Conrad Vorstius

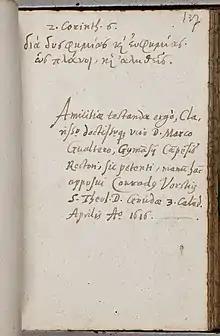
The friendship-book of Marcus Gualtherus: Vorstius in 1616 quotes II Corinthians 6, vs 8, defending their ministry "through evil report and good report; as deceivers, and yet true".

Vorstius responded to the English condemnations in his "Christiana ac modesta responsio" (1611), but the States-General felt obliged to dismiss him, though continuing his salary, in 1612. He settled as an exile in Gouda, about May 1612. Attacks on Vorstius continued, and he pleaded his own cause in a series of polemics. Piscator addressed an "Amica Collatio", a volume of notes, to Vorstius in 1613, taking issue with him "candidly, placidly and modestly" (and extensively). In Piscator's eyes, Vorstius fell from being "his spiritual son" to being "his degenerate son, from whom he experienced nothing but misery." Hugo Grotius, in his "Ordinum Hollandiae ac Westfrisiae pietas" of 1613, defended the right of the civil authorities to appoint whomsoever they wished to the university faculty: the States could not be organized on religious principles, and their rights were independent of religious learning or beliefs. Vorstius published a response to Piscator from Gouda in 1617, and another to the Contra-Remonstrant Festus Hommius in 1618.